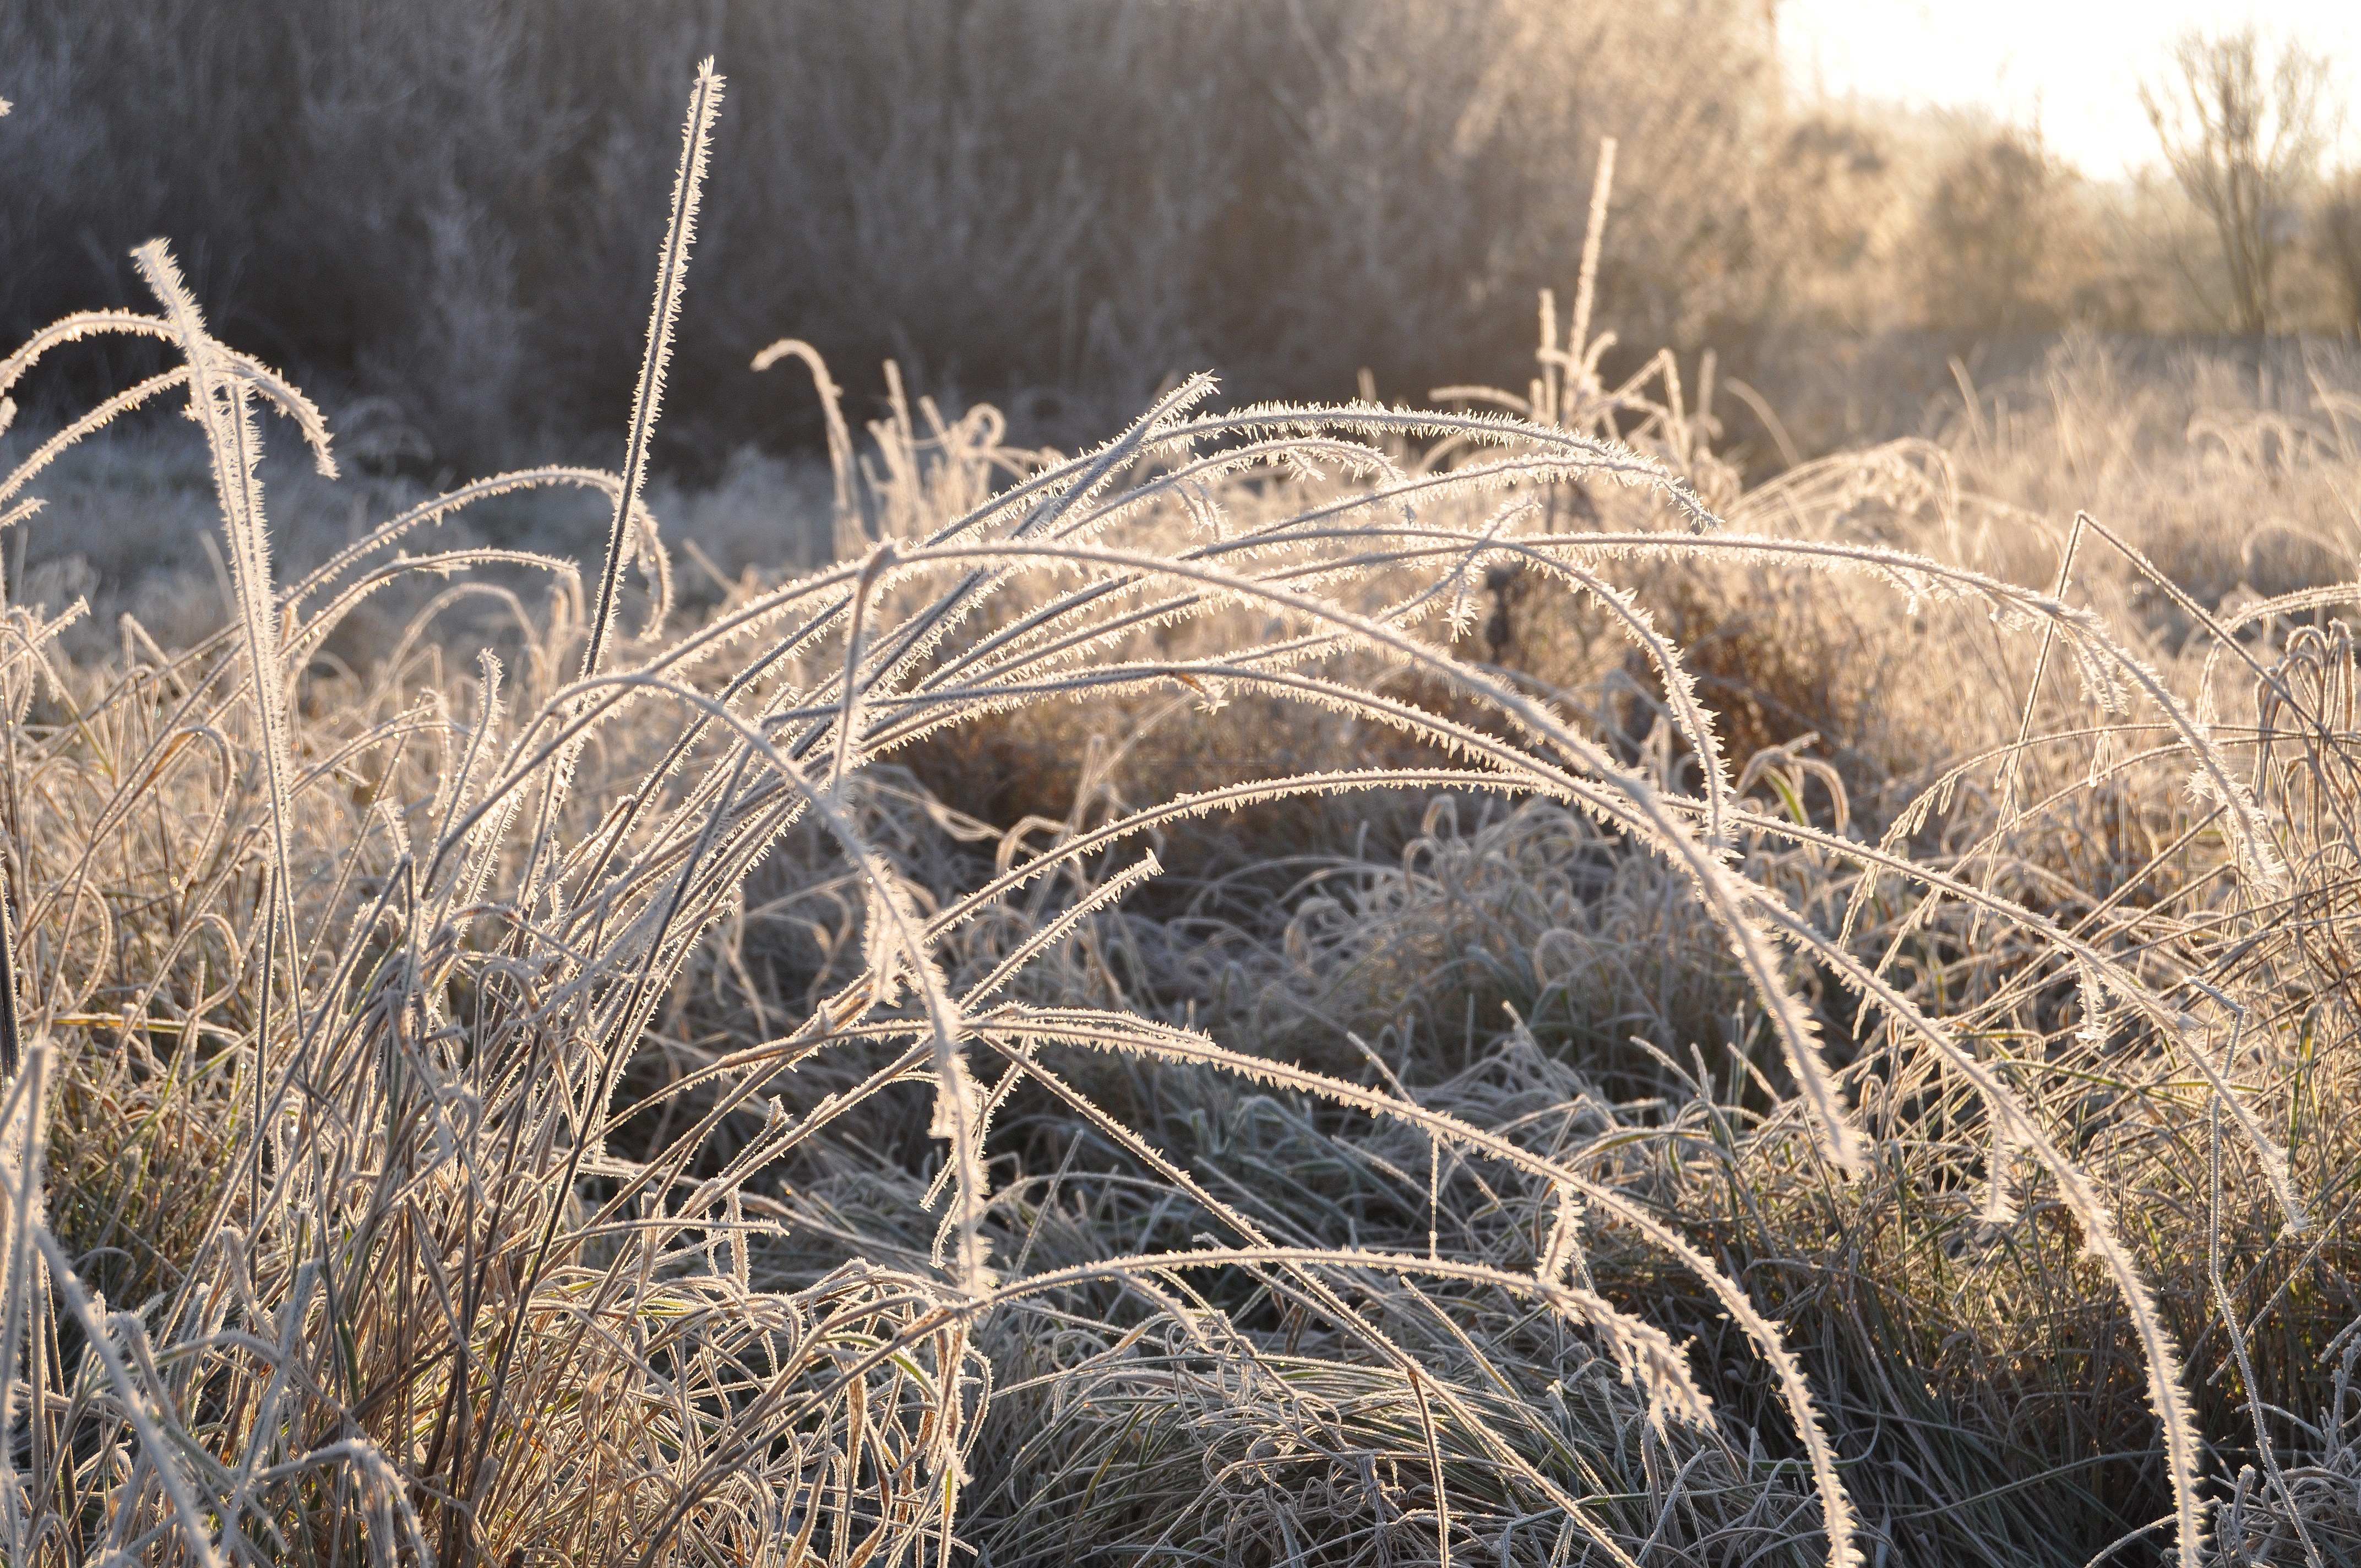
tree, nature, grass, wilderness, winter, plant, fog, prairie, frost, wildlife, ice, autumn, frozen, flora, drip, iced, wetland, crystal, habitat, wintry, hoarfrost, grasses, in the free, natural environment, grass family, phragmites